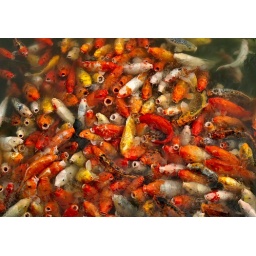
The fish in the Panmen Garden lake gathering to be fed by park visitors.